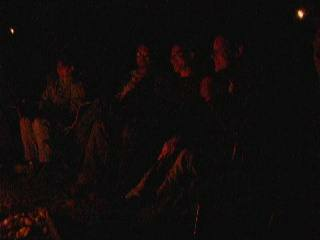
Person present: Yes